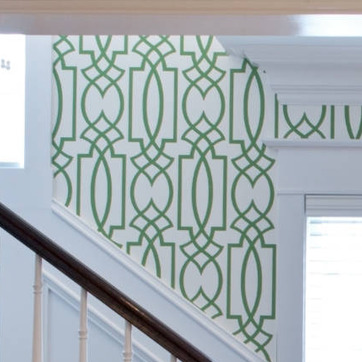
Material: wallpaper